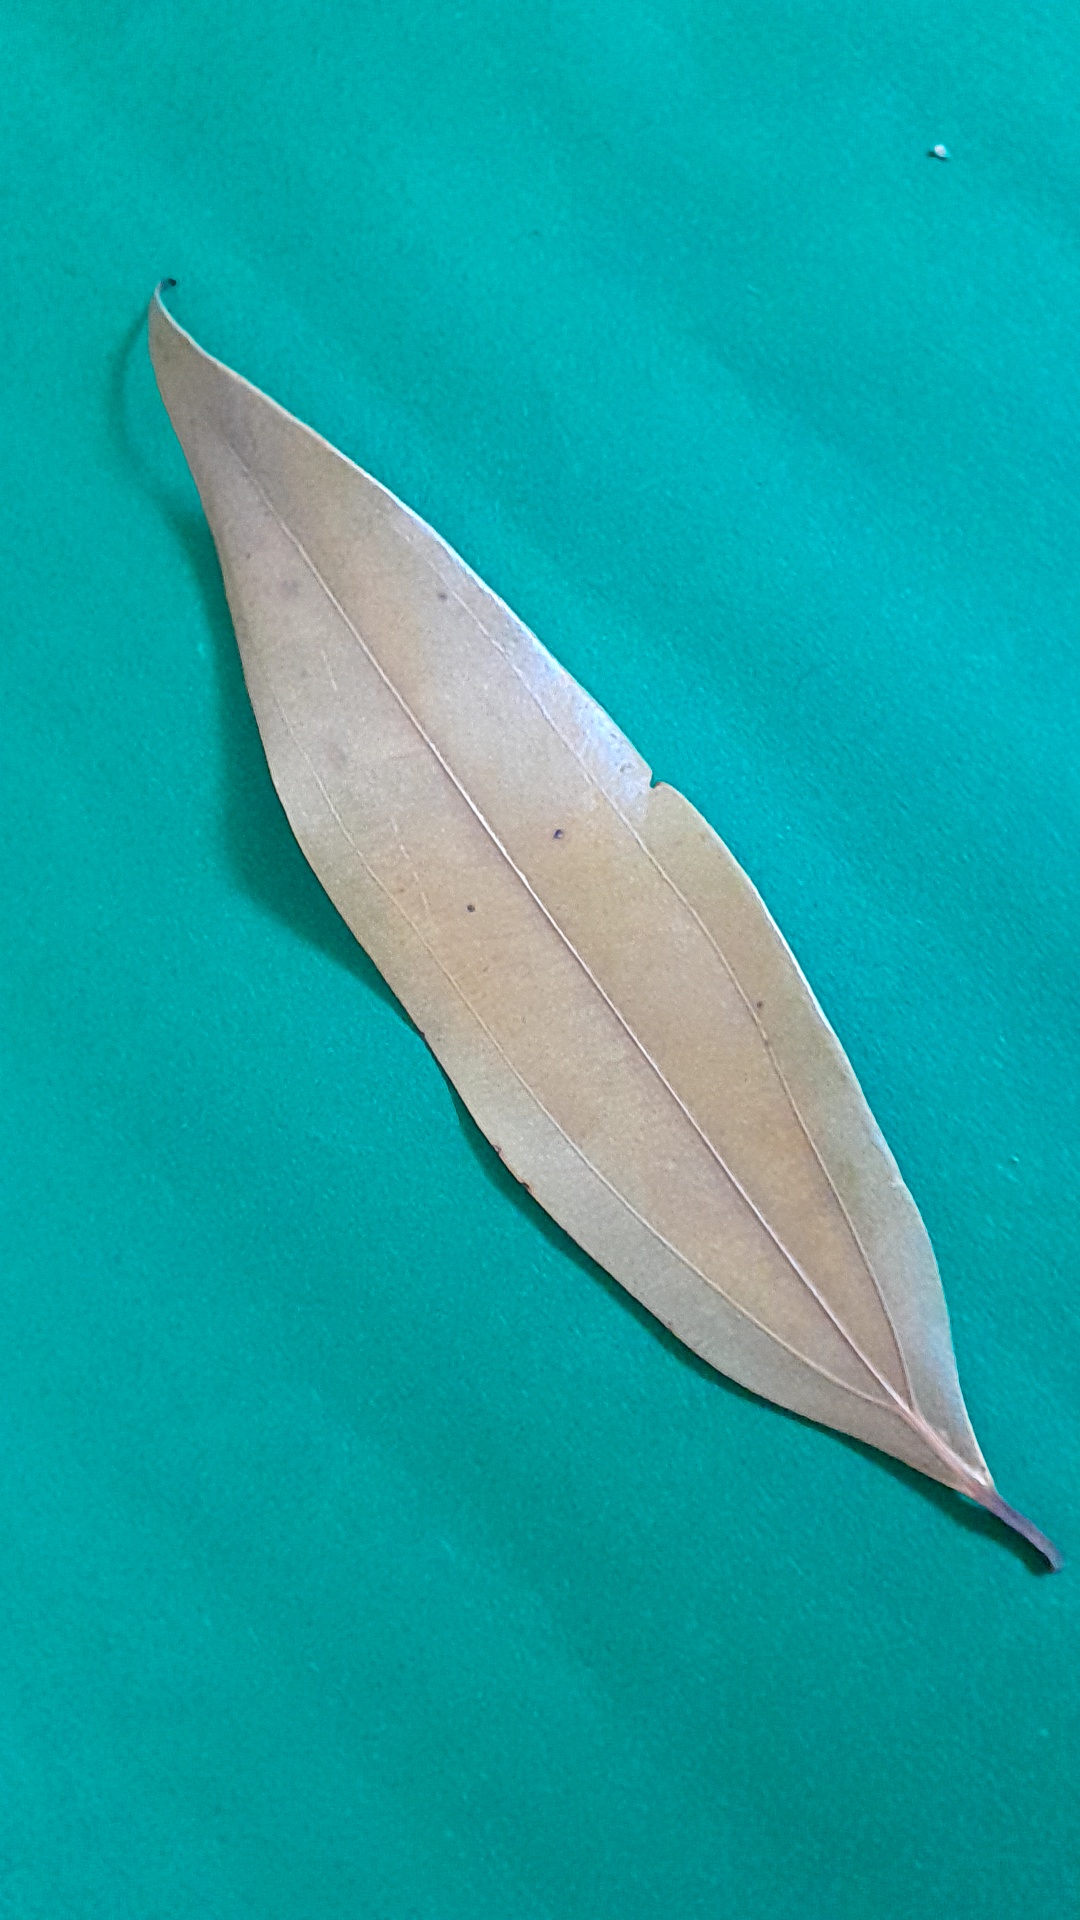
Label: Dry Leaf